John Flaxman

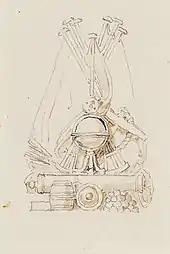
Design for the façade decoration of Buckingham Palace (1821–1826)

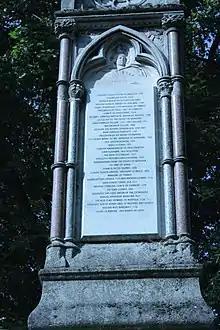
Flaxman's name listed on the south face of the Burdett Coutts memorial

In 1797 he was made an associate of the Royal Academy. He exhibited work at the academy annually, occasionally showing a public monument in the round, like those of Pasquale Paoli (1798) or Captain Montague (1802) for Westminster Abbey, of Sir William Jones for University College, Oxford (1797–1801), of Nelson or Howe for St Paul's Cathedral, but more often memorials for churches, with symbolic Acts of Mercy or illustrations of biblical texts, usually in low relief. He made a large number of these smaller funerary monuments; his work was in great demand, and he did not charge particularly high prices. Occasionally he would vary his output with a classical piece like those he favoured in his earlier years. Soon after his election as Associate of the academy, he published a scheme for a grandiose monument to be erected on Greenwich Hill, in the form of a figure of Britannia high, in honour of British naval victories.